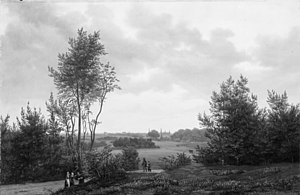
Just Jerndorff (maler)
Udsigt fra Munkevang over Frederiksborg ved solnedgang, maleri af Just Jerndorff, Statens Museum for Kunst
Just Ulrik Jerndorff var en dansk landskabsmaler.